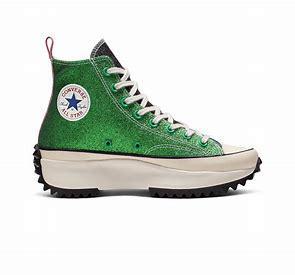
Brand: Converse
Model: Run Star Hike